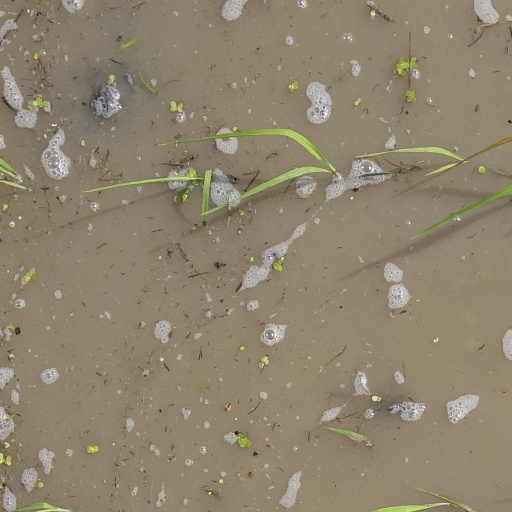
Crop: rice